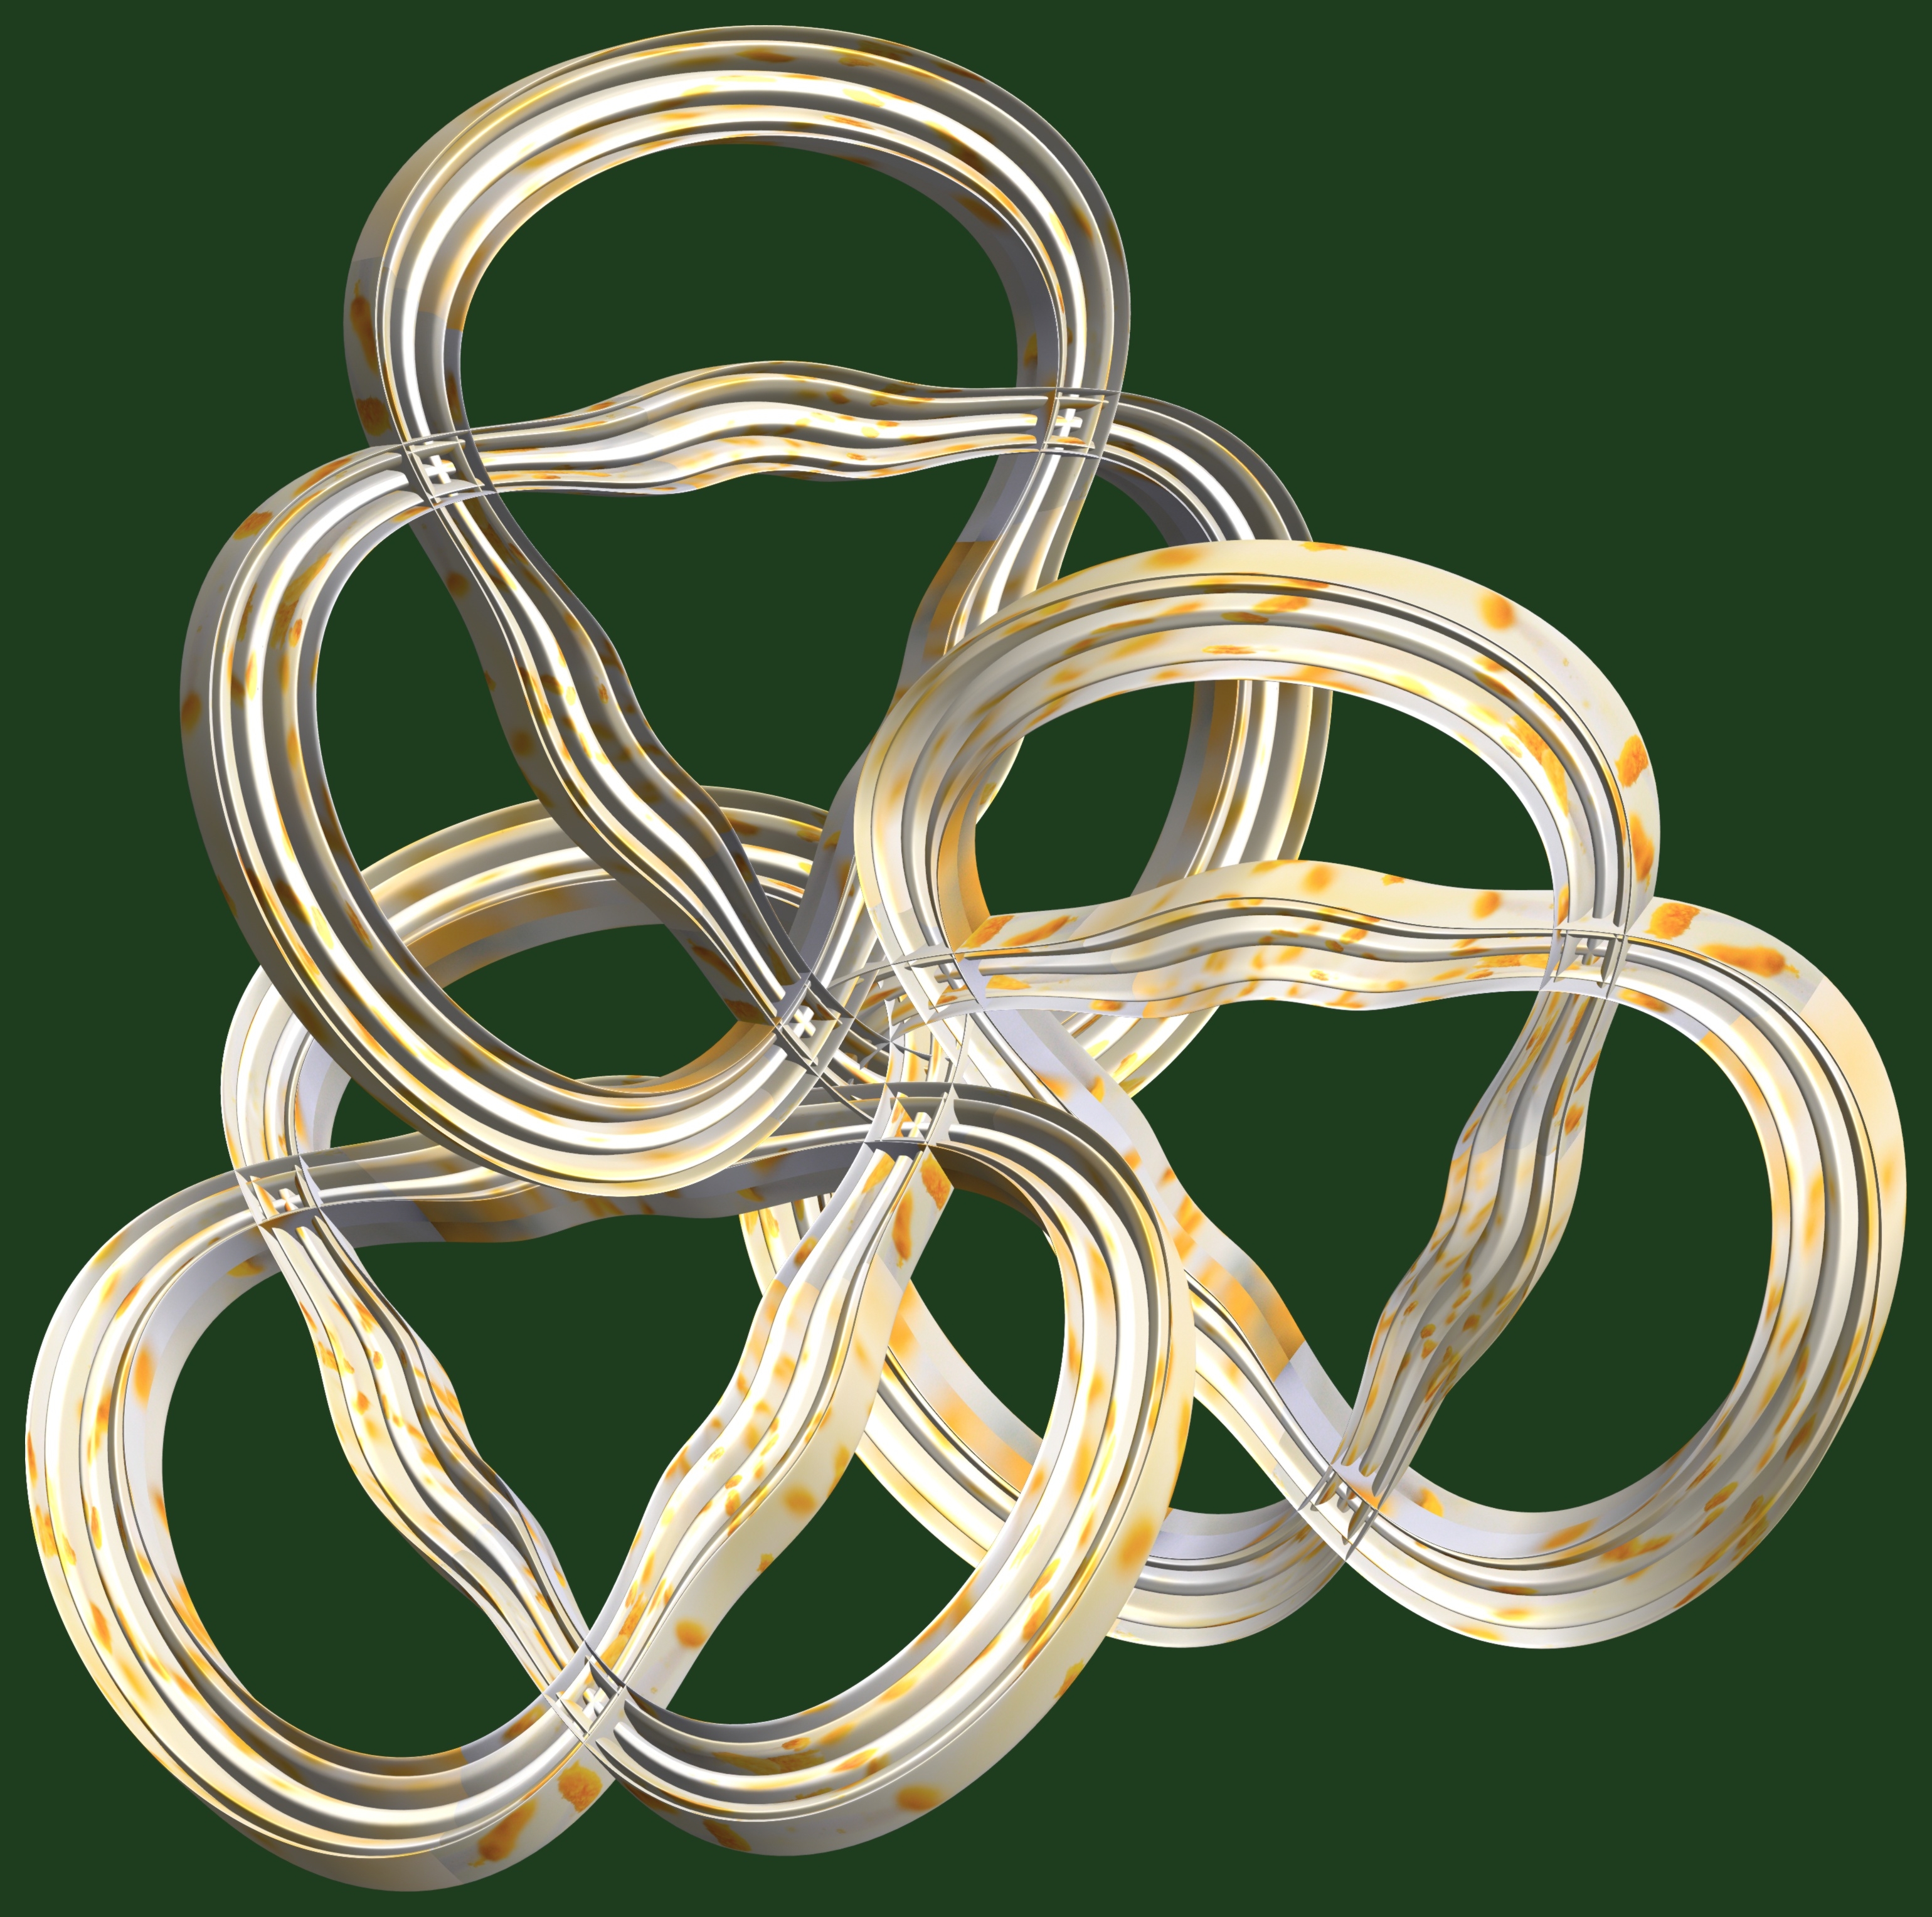
structure, texture, chain, pattern, metal, circle, jewellery, font, cool image, design, symmetry, 3d, graphic, rings, torus, mathematica, cg, parametricplot3d, code, program, algorithm, mapping